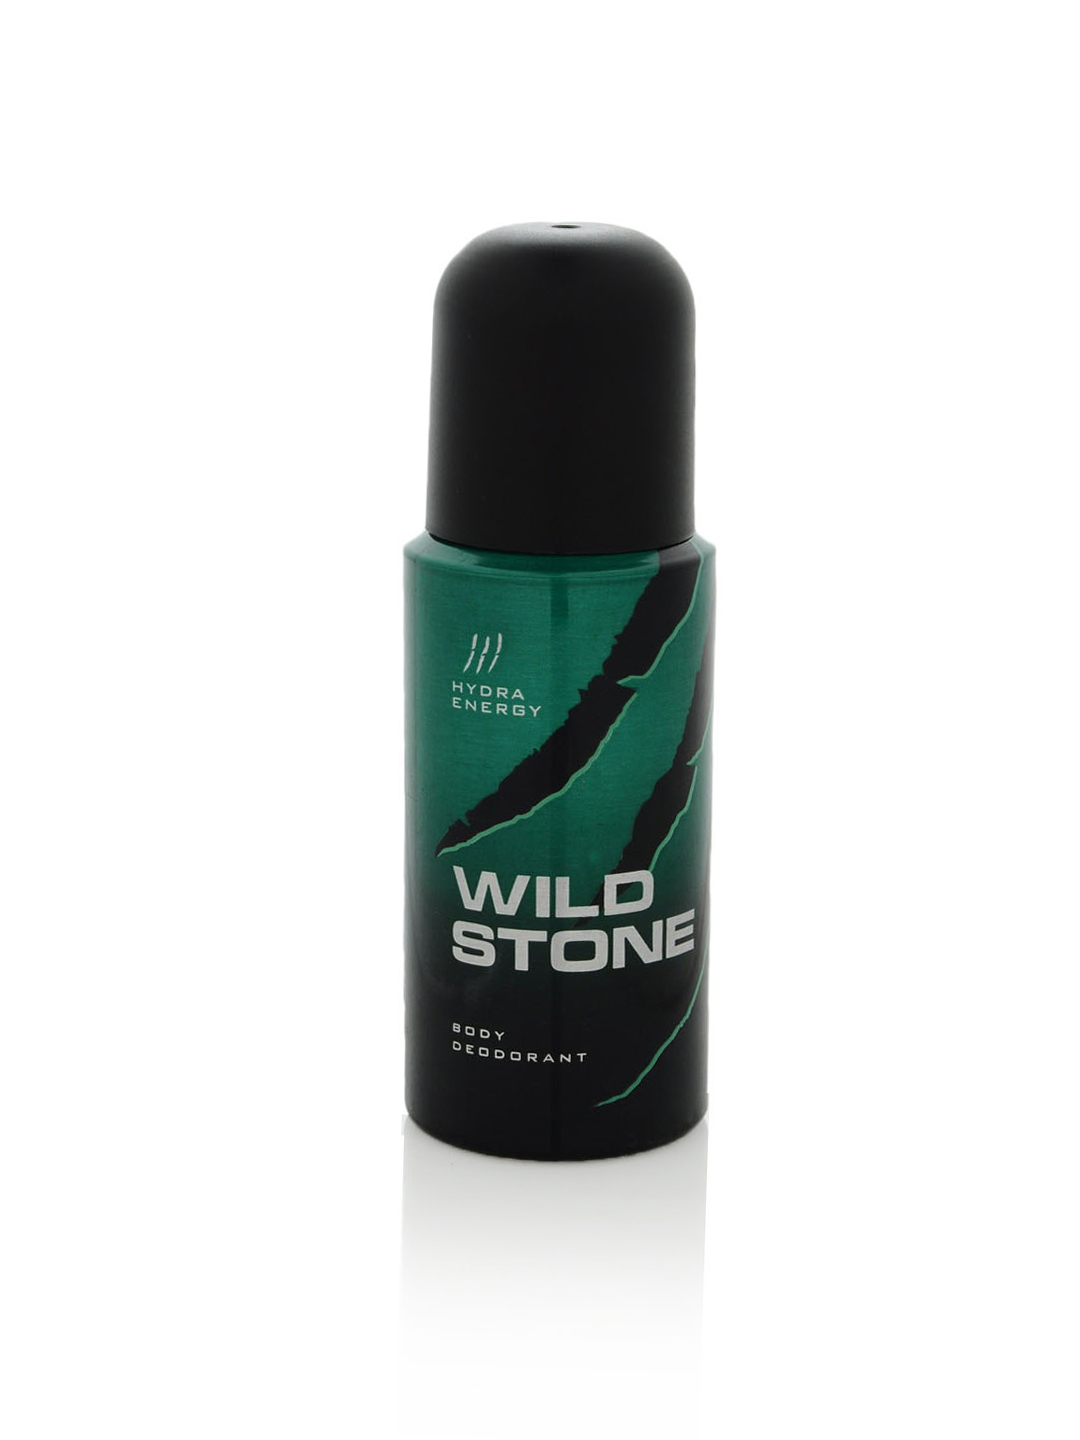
Wild stone Men Hydra Energy Deo
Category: Personal Care / Fragrance / Deodorant
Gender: Men
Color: Green
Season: Spring 2017
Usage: Casual